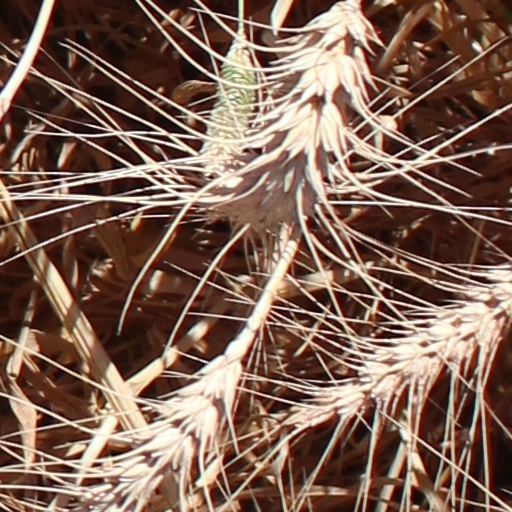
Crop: wheat